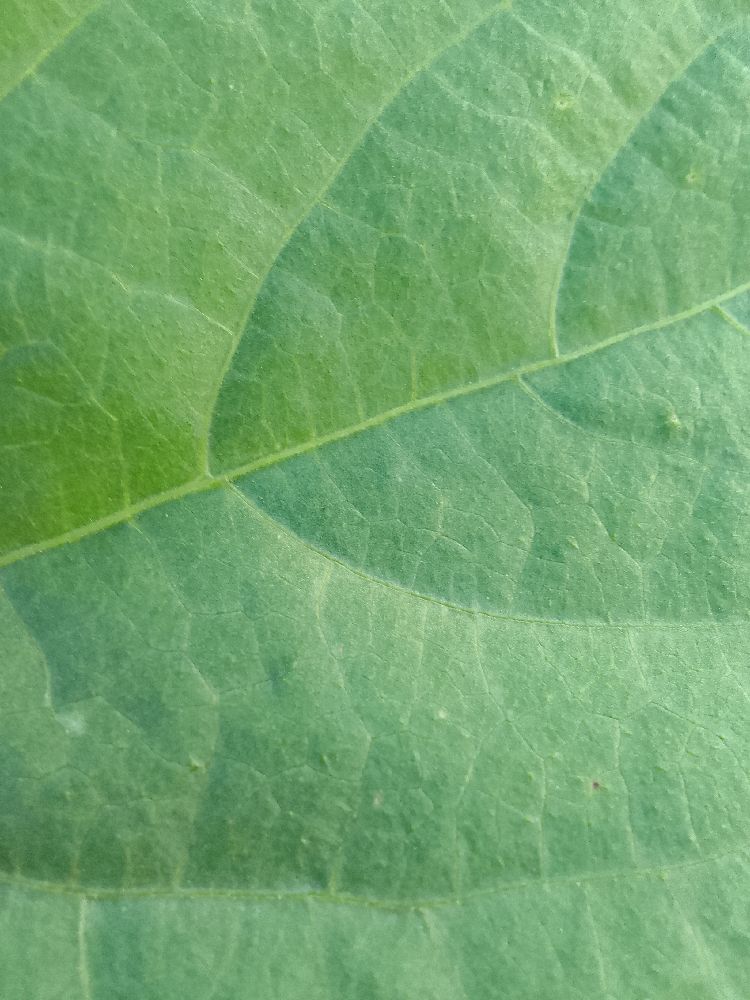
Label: healthy